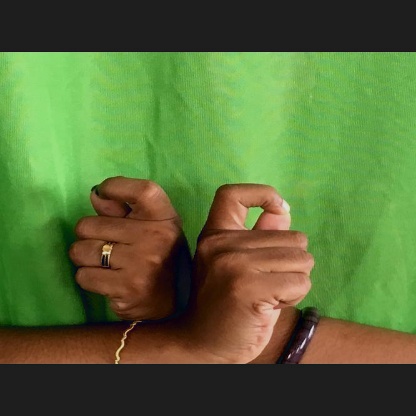
Mudra: Berunda